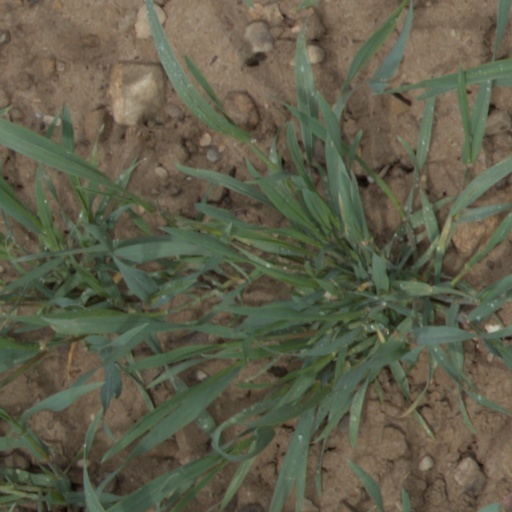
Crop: wheat